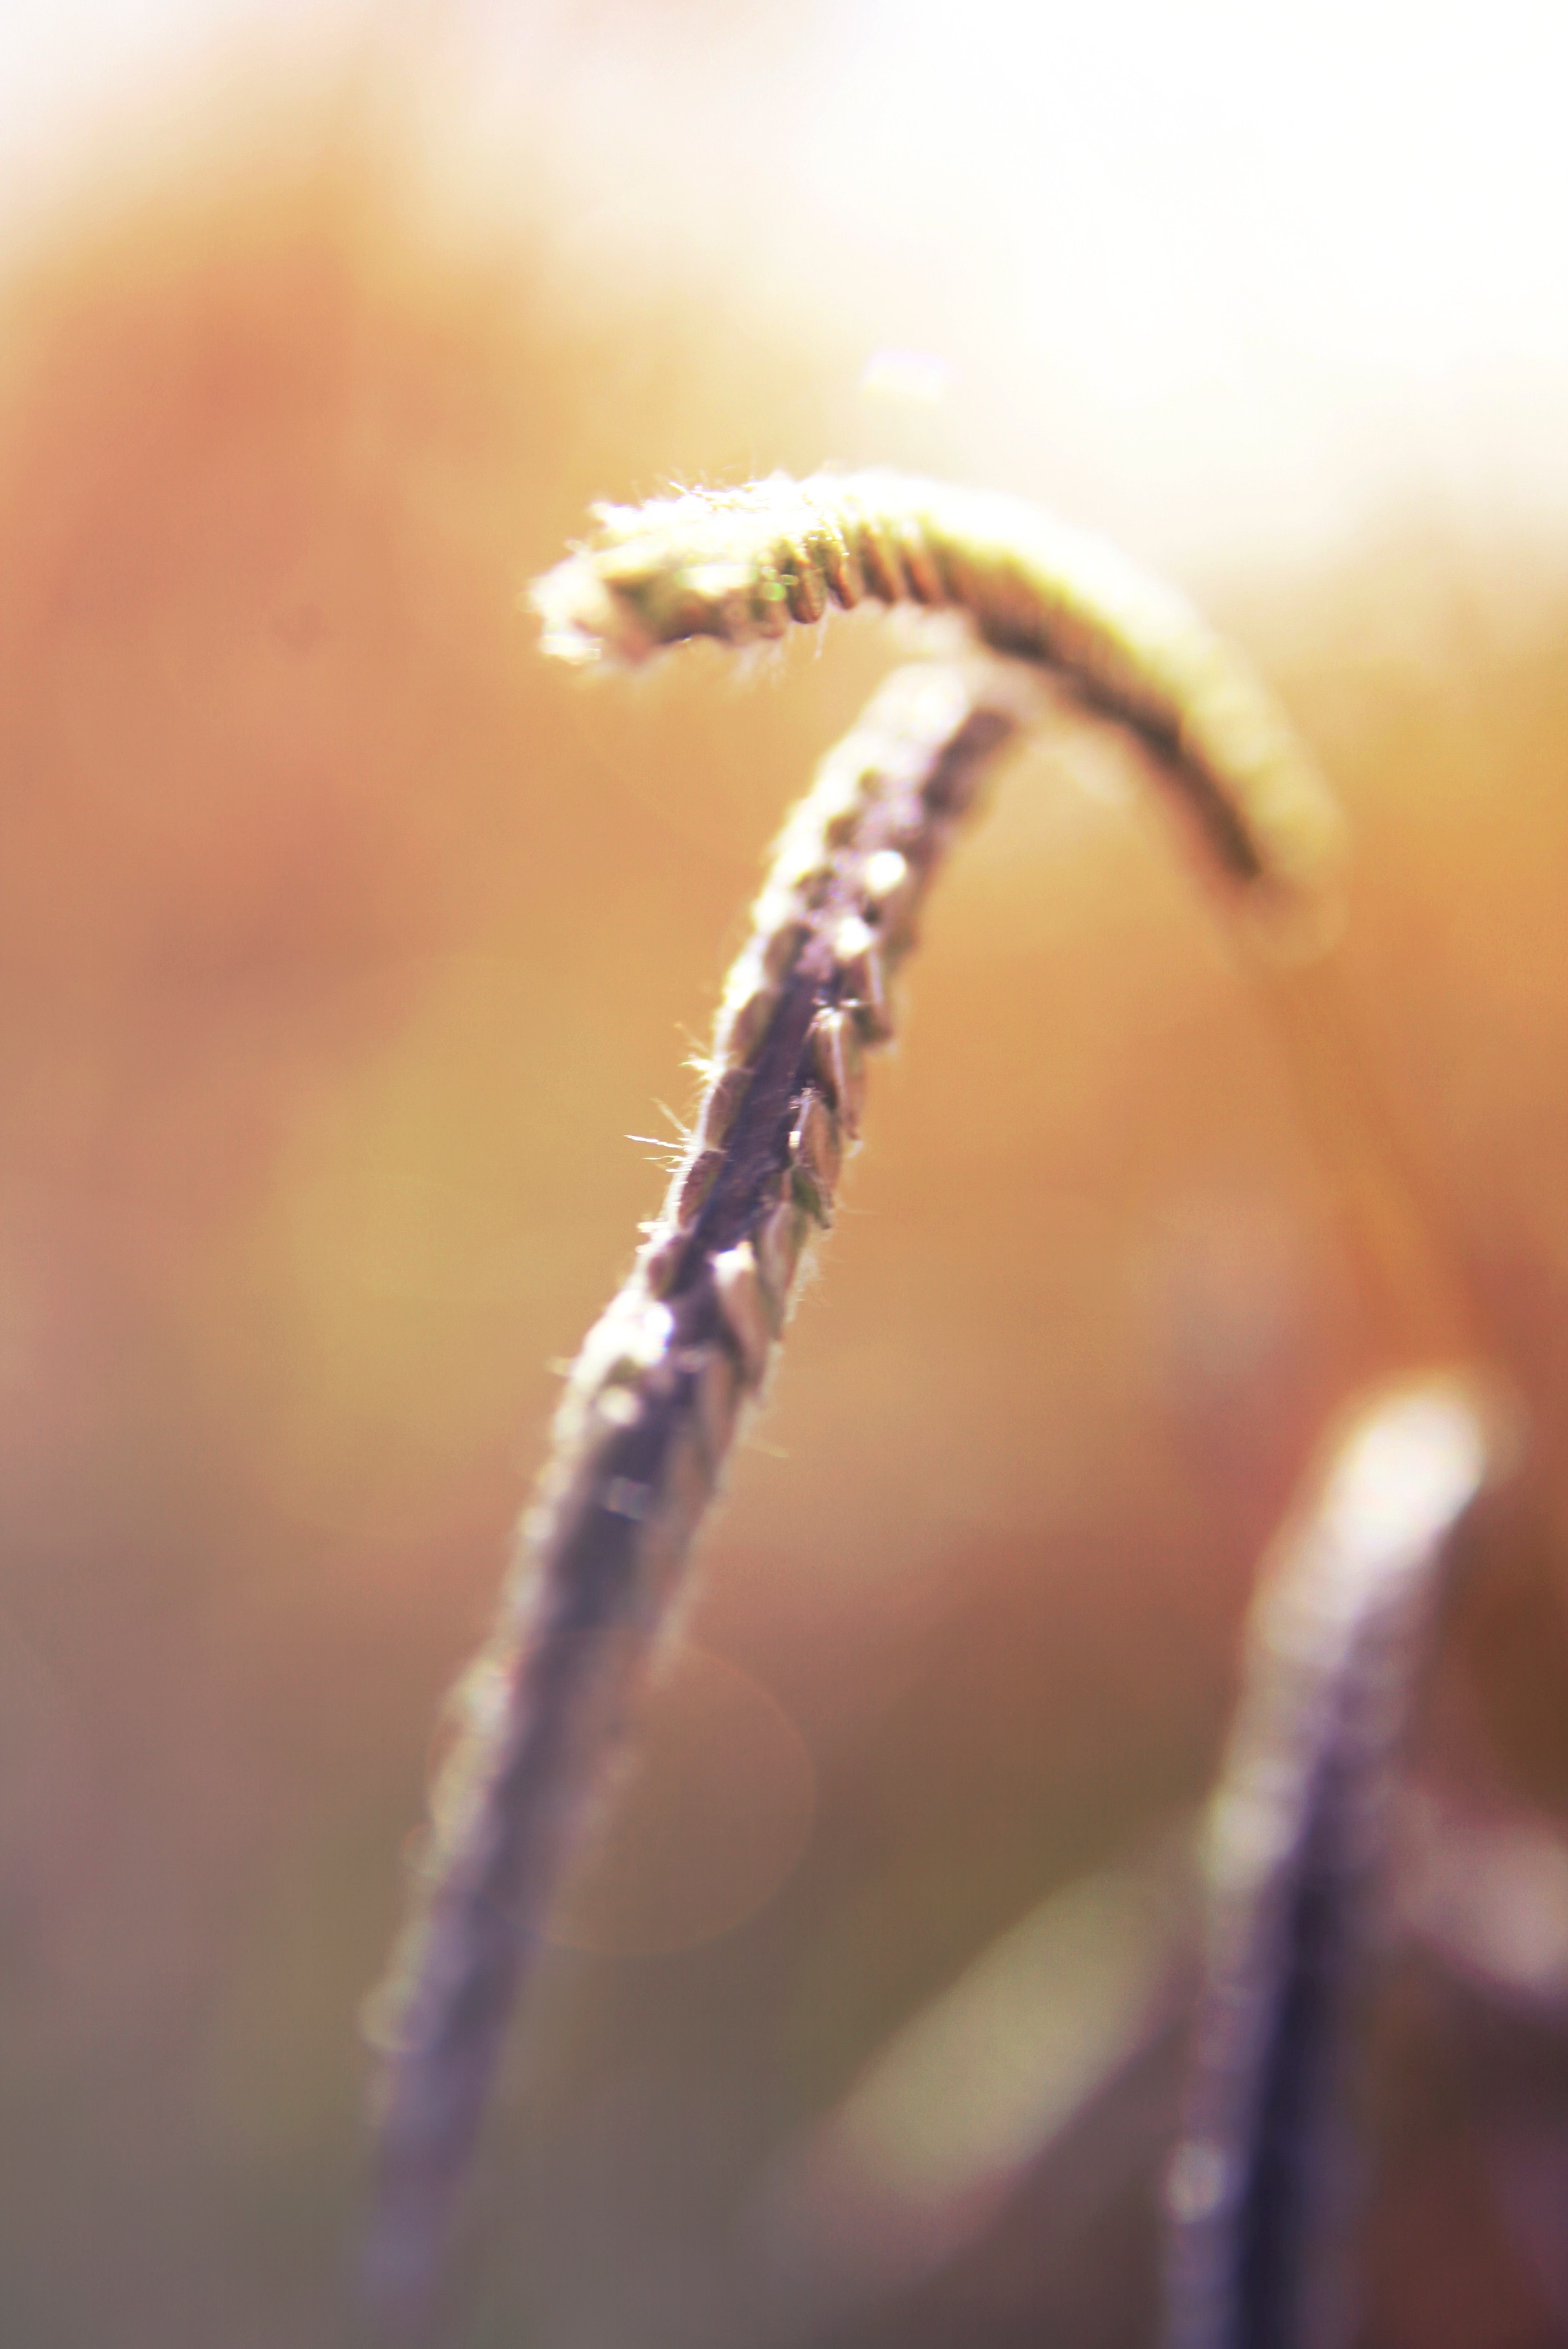
branch, plant, photography, leaf, flower, frost, close up, macro photography, grass family, plant stem